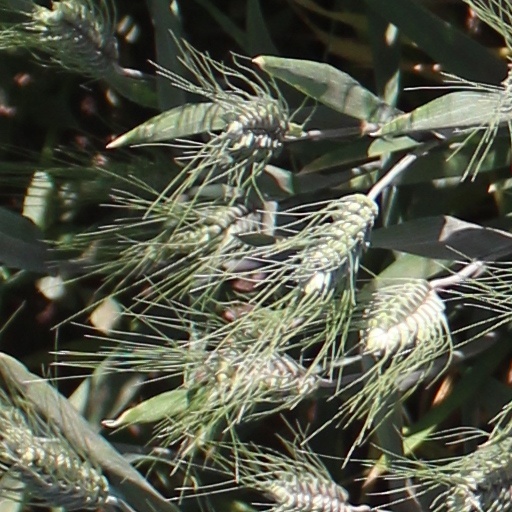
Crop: wheat